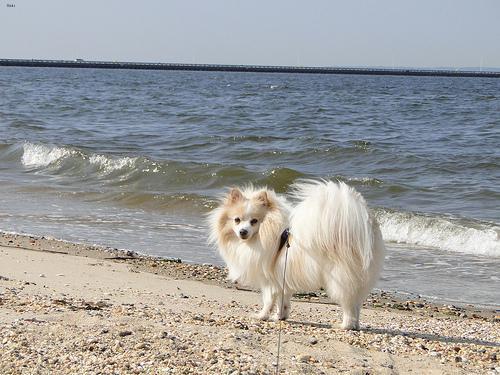
pomeranian